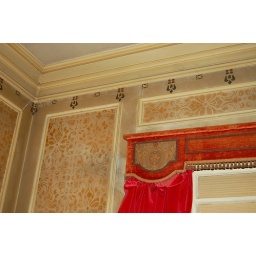
curtains in the front window look like they've been there forever.also, some beautiful details on the wall